Buscot Park

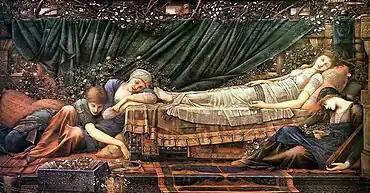
A canvas from Burne-Jones's The legend of Briar Rose

The original use of the rooms is further confirmed by the design of the second floor, where the windows are of equal size to those below, which indicates that the principal bedrooms were always placed there. The principal staircase is comparatively small and not as grand and commanding as is often the case in a neoclassical house, where the owners retired upstairs. The great Baroque houses, built just 50 years earlier, often did not have a principal internal staircase at all, as the owners never left the piano nobile.